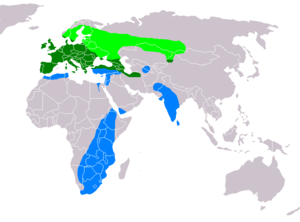
Musvåge
Musvågens udbredelse.     
Udbredelse af Buteo buteo &#160;&#160; Yngleområde.&#160;&#160; Hele året.&#160;&#160; Vinterkvarter.